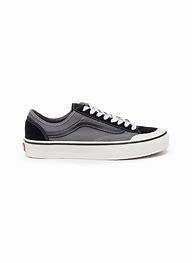
Brand: Vans
Model: Style 36